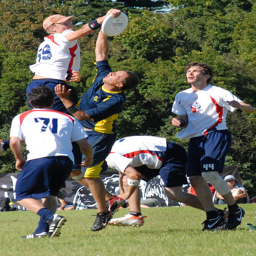
Two teams playing a game of frisbee football on the field.
A bunch of people in uniform playing with a Frisbee.
A small group of men playing frisbee outside.
A group of people playing with Frisbee in the garden.
A group of men playing a game of Frisbee.